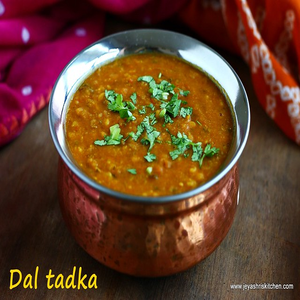
Dish: dal